Sinch AB

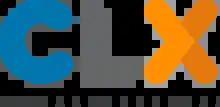
CLX Communications logo

CLX Communications, better known as CLX, was founded in 2008 by Johan Hedberg, Robert Gerstmann, Kristian Männik, Henrik Sandell, Björn Zethraeus and Kjell Arvidsson, as a telecommunications and cloud communications platform as a service (PaaS) company. CLX acquired numerous companies in the industry between 2009 and 2018 and then later under the brand name Sinch from 2019.